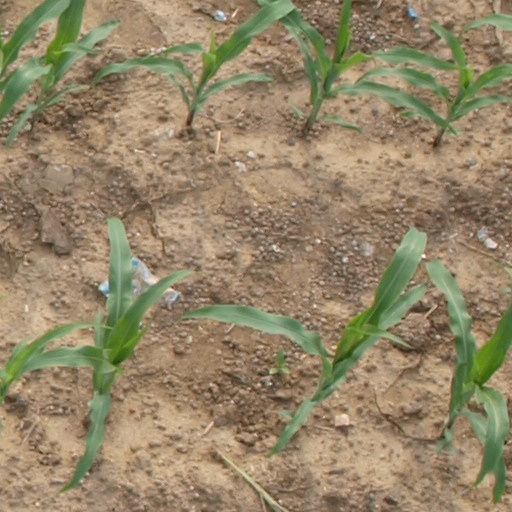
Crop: maize; corn